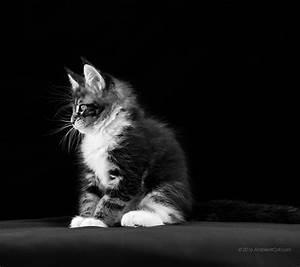
cat